Max Garcia

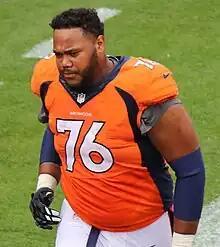
Garcia in 2016

Garcia was selected by the Broncos in the fourth round, 133rd overall, in the 2015 NFL draft. Garcia appeared in all 16 regular-season games (5 starts) and all three postseason games, seeing time at both guard positions. He made his NFL debut vs. the Baltimore Ravens on September 13, 2015. Garcia made his first start at left guard vs. the New England Patriots on November 29, 2015, seeing action in all 79 offensive snaps at both guard spots.